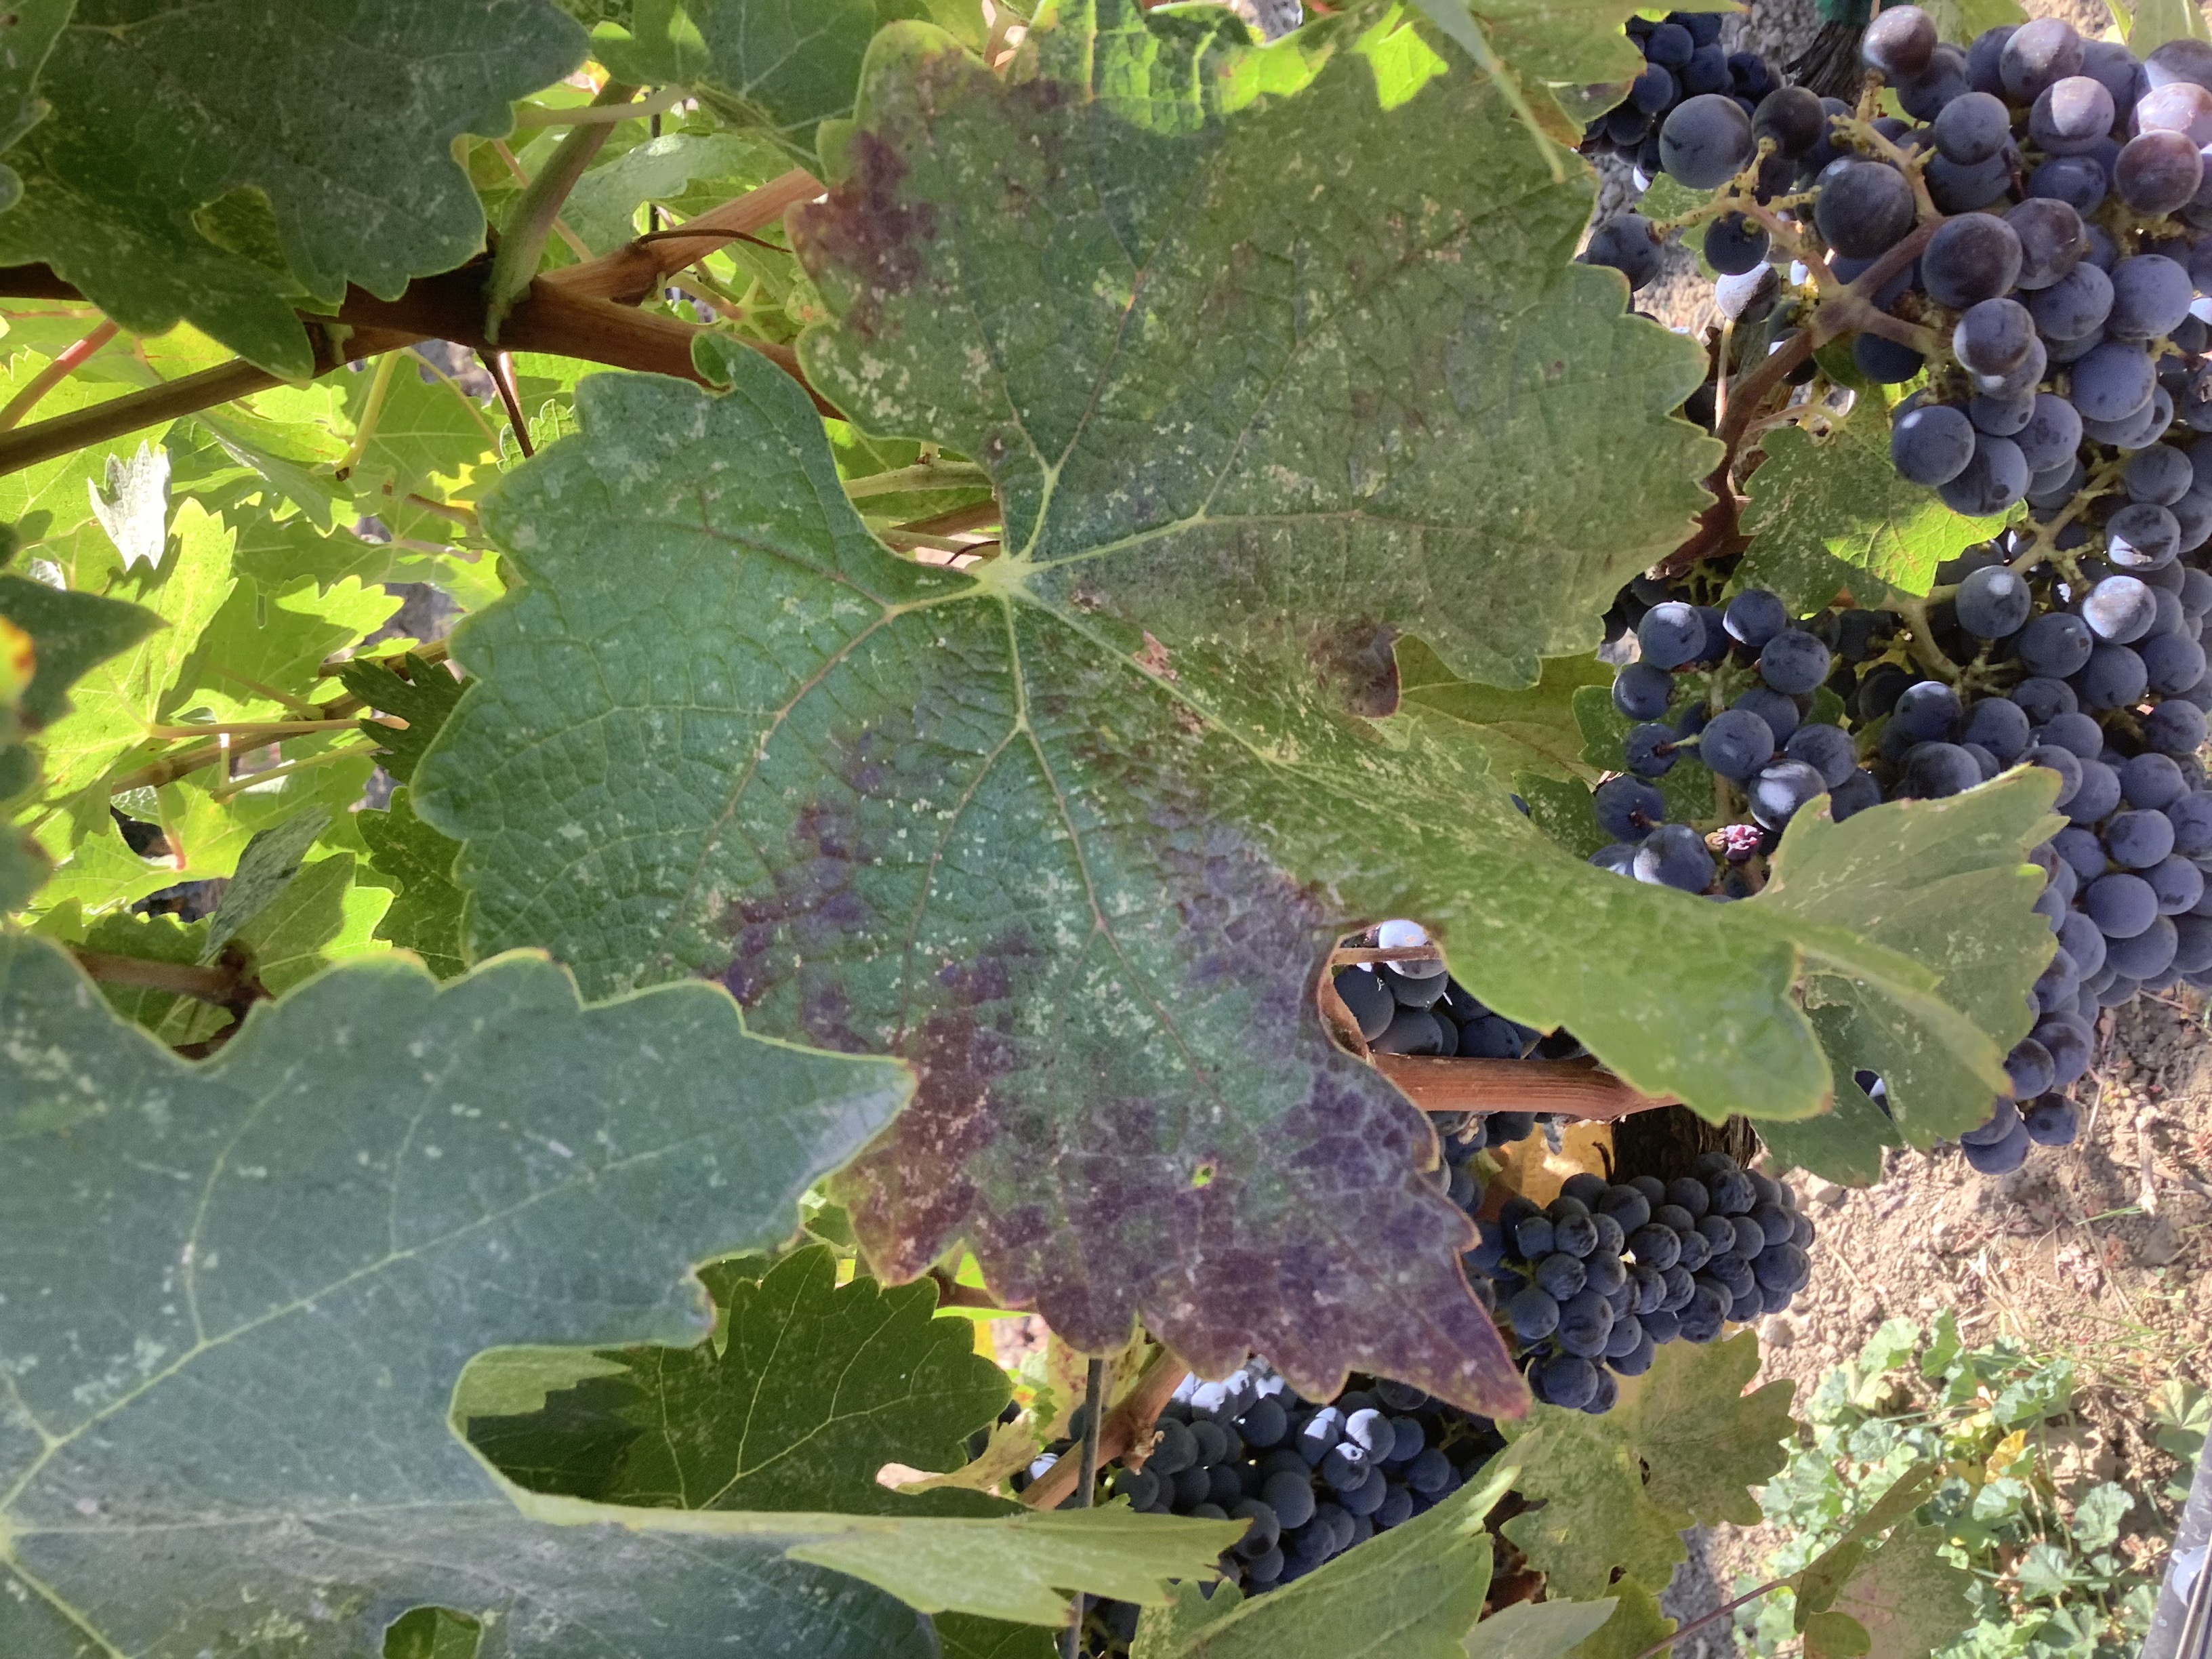
Label: Red Blotch